Holy Trinity Church, Trowbridge

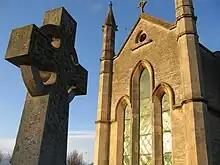
The west end of Holy Trinity Church and the World War I war memorial

Holy Trinity Church, Trowbridge is a Grade II* listed 19th-century Church of England church in Trowbridge, Wiltshire, England, which had parish church status until 2011. It is commonly known in Trowbridge as 'The Church on the Roundabout', as it is encircled by a one-way traffic system.